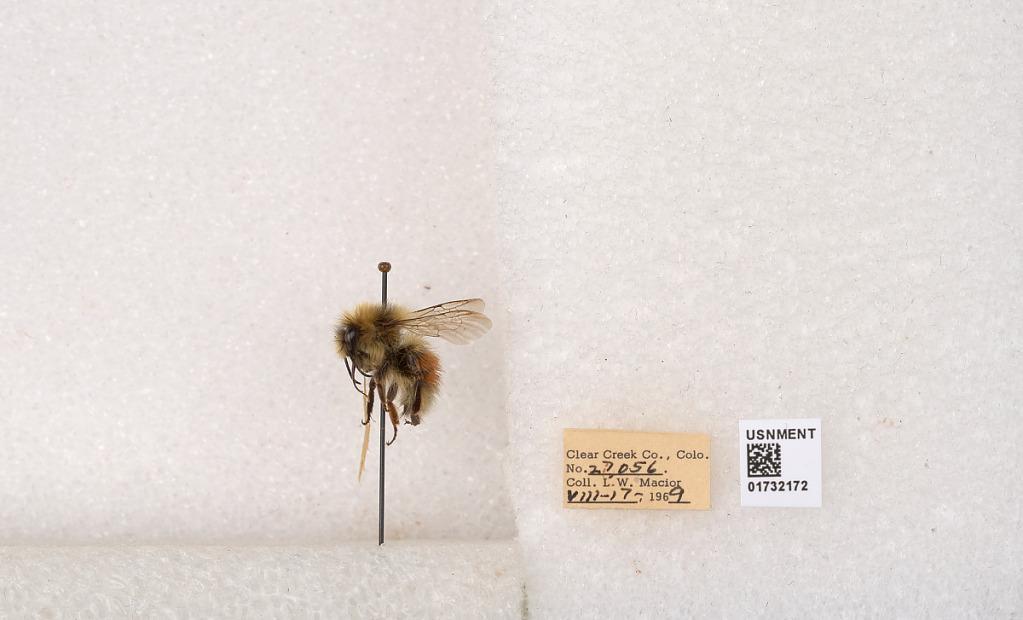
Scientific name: Bombus (Pyrobombus) sylvicola Kirby
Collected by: L. Macior
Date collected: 1969-8-17
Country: United States
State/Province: Colorado
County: Clear Creek
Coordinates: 39.7006, -105.694